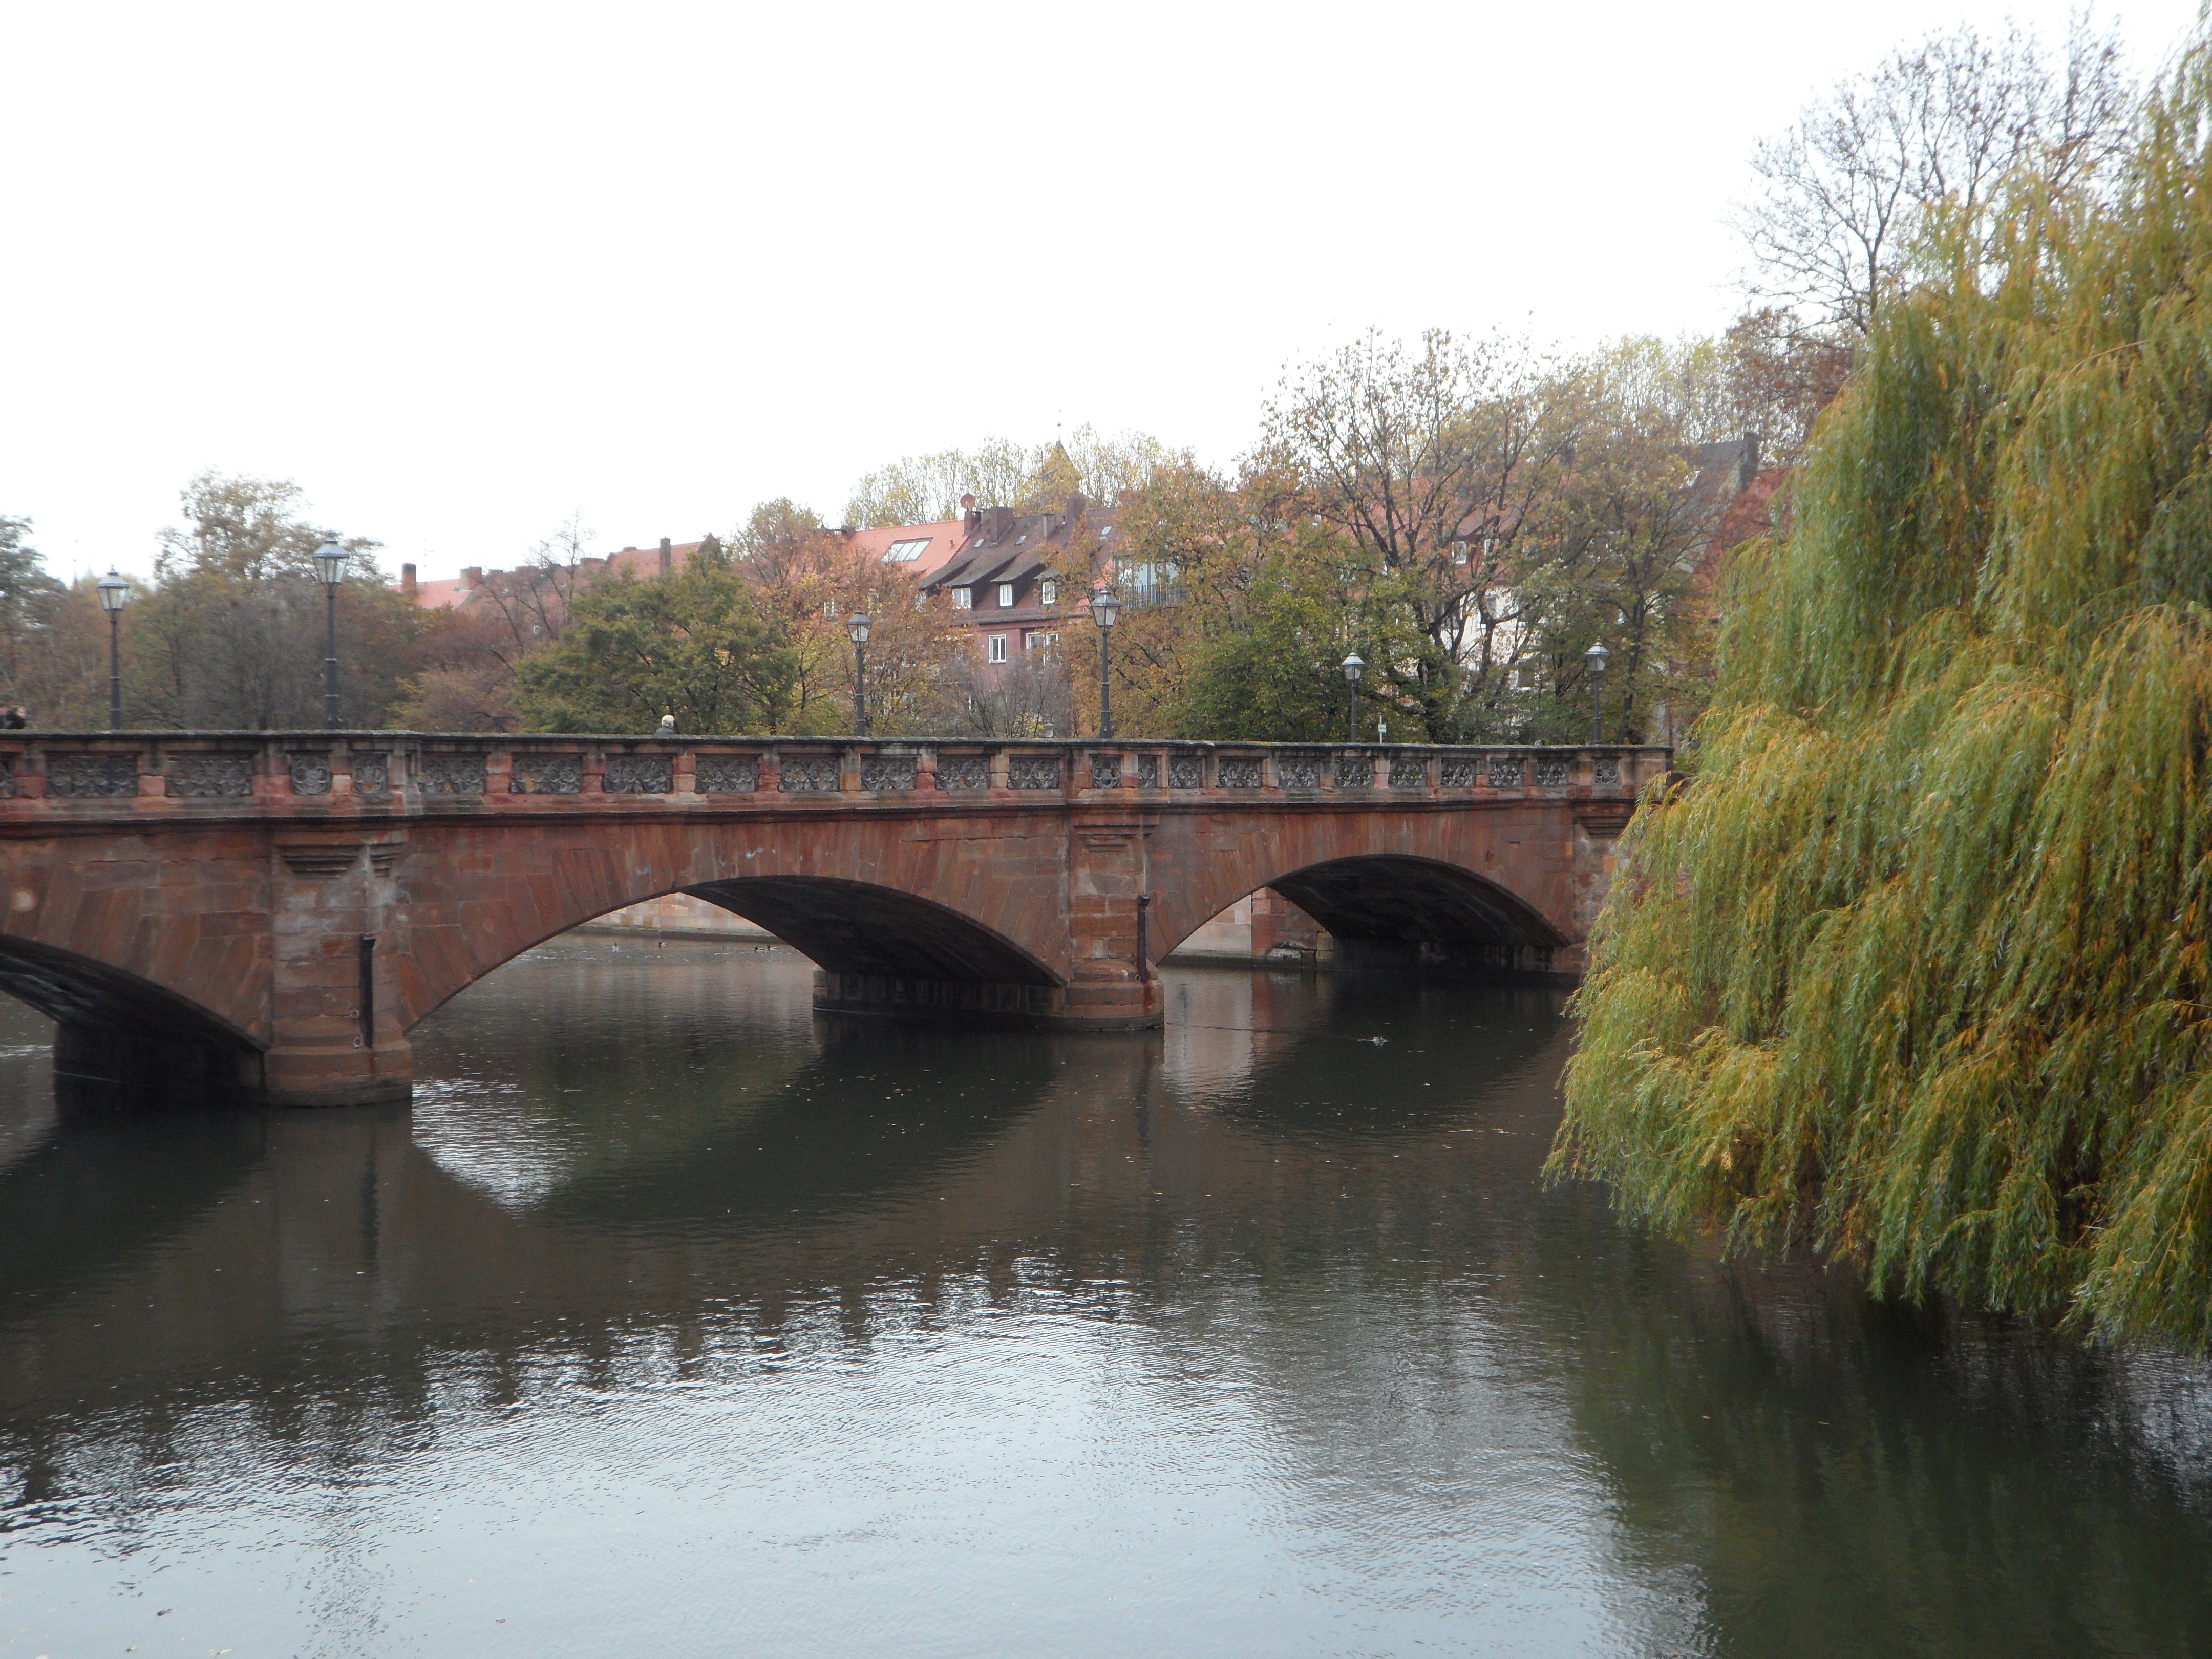
bridge, building, city, river, canal, autumn, reservoir, waterway, city view, body of water, old town, channel, waters, watercourse, nuremberg, landform, pegnitz, arch bridge